Anthony Stokes

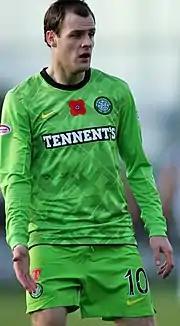
Stokes playing for Celtic against St Mirren, November 2010

On 31 August 2010, Stokes signed a four-year contract with Celtic. Stokes made his Celtic debut on 11 September 2010, in a 3–0 win against Hearts. He scored his first goal for the club in his second appearance on 19 September, the winning goal in a 2–1 victory against Kilmarnock. Stokes scored a brace in a League Cup tie, against Inverness Caledonian Thistle in a 6–0 win, and another double in the quarter-final against St Johnstone in a 3–2 win. On 6 November, Stokes recorded his first hat-trick for Celtic in an SPL record 9–0 victory over Aberdeen. After scoring a hat-trick, Stokes says he dedicated the goal to Celtic legend Henrik Larsson. Another former Celtic striker, Chris Sutton, highlighted the successful link up play between Stokes and teammate Gary Hooper, stating: "Their link-up play is good and in that respect having both of these guys in the side is a huge positive for Celtic and it is encouraging."